HMS Ceylon (30)

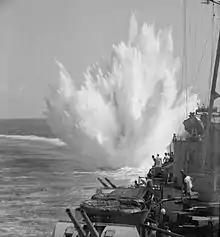
A depth charge explodes after it had been dropped from "Ceylon"

Built by Stephens at Govan and launched on 30 July 1942, she was completed on 13 July 1943. After two months in the Home Fleet she was transferred to the 4th Cruiser Squadron, with the Eastern Fleet and took part in many carrier raids, bombardments and patrols against Japanese-held territory, including Operations Cockpit, Meridian and Diplomat. In November 1944 she joined the British Pacific Fleet and sailed from Trincomalee on 16 January, taking part in a raid on Pankalan Bradan en route. By May 1945, however, she was back in the Indian Ocean, shelling the Nicobar Islands, and remained in that theatre until the end of the war. In October 1945 she returned to England for refit and lay-up.